Saffron (color)

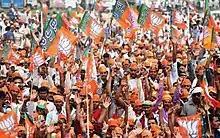
Saffron flags in an election rally of the Bharatiya Janata Party

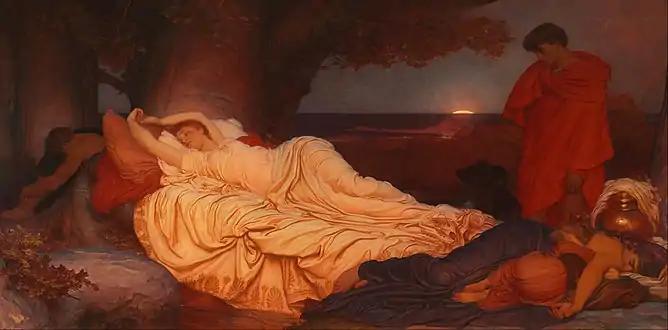
Cymon and Iphigeneia c. 1884 by Frederic Leighton - saffron suffuses the canvas at sunrise

The saffron flag ("bhagwa dhwaj") of the medieval Hindu warrior Chhatrapati Shivaji Maharaj was held in high esteem by far-right Hindutva organisations such as the Hindu Mahasabha and Rashtriya Swayamsevak Sangh (RSS) in the 1920s as a supposed representation of Hindu resurgence and militaristic tradition. The saffron flag was the "true guru" to which Hedgewar demanded obeisance from the RSS members. "The Gerva [saffron] Flag shall be the flag of the Hindu nation. With its Om, the Swastik and the Sword, it appeals to the sentiments cherished by our race since the Vaidik [Vedic] days," he said.